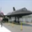
Label: airplane